Croatian War of Independence

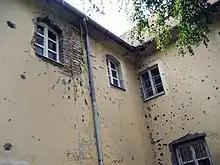
Bombardment damage in Osijek

At the same time, the Krajina army continued the Siege of Bihać, together with the Army of Republika Srpska from Bosnia. Michael Williams, an official of the UN peacekeeping force, said that when the village of Vedro Polje west of Bihać had fallen to a RSK unit in late November 1994, the siege entered the final stage. He added that heavy tank and artillery fire against the town of Velika Kladuša in the north of the Bihać enclave was coming from the RSK. Western military analysts said that among the array of Serbian surface-to-air missile systems that surrounded the Bihać pocket on Croatian territory, there was a modern SAM-2 system probably brought there from Belgrade. In response to the situation, the Security Council passed Resolution 958, which allowed NATO aircraft deployed as a part of the Operation Deny Flight to operate in Croatia. On November 21, NATO attacked the Udbina airfield controlled by the RSK, temporarily disabling runways. Following the Udbina strike, NATO continued to launch strikes in the area, and on November 23, after a NATO reconnaissance plane was illuminated by the radar of a surface-to-air missile (SAM) system, NATO planes attacked a SAM site near Dvor with AGM-88 HARM anti-radiation missiles.